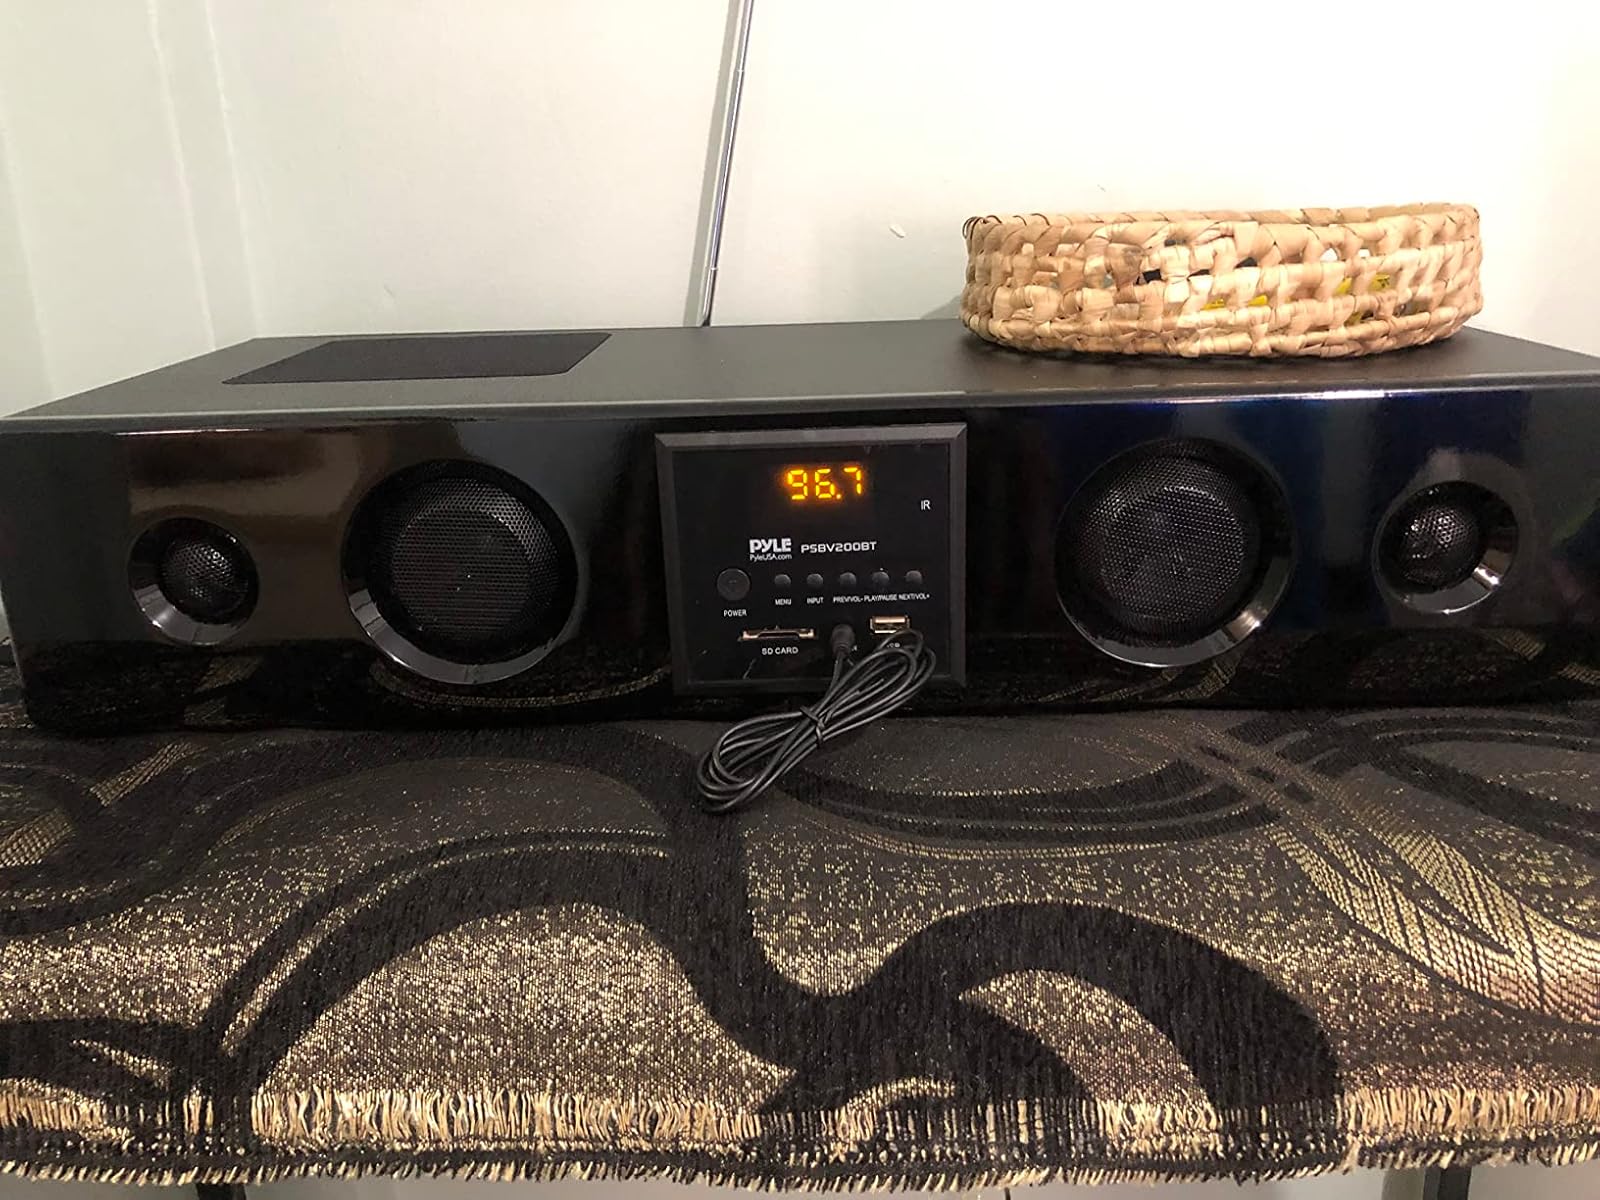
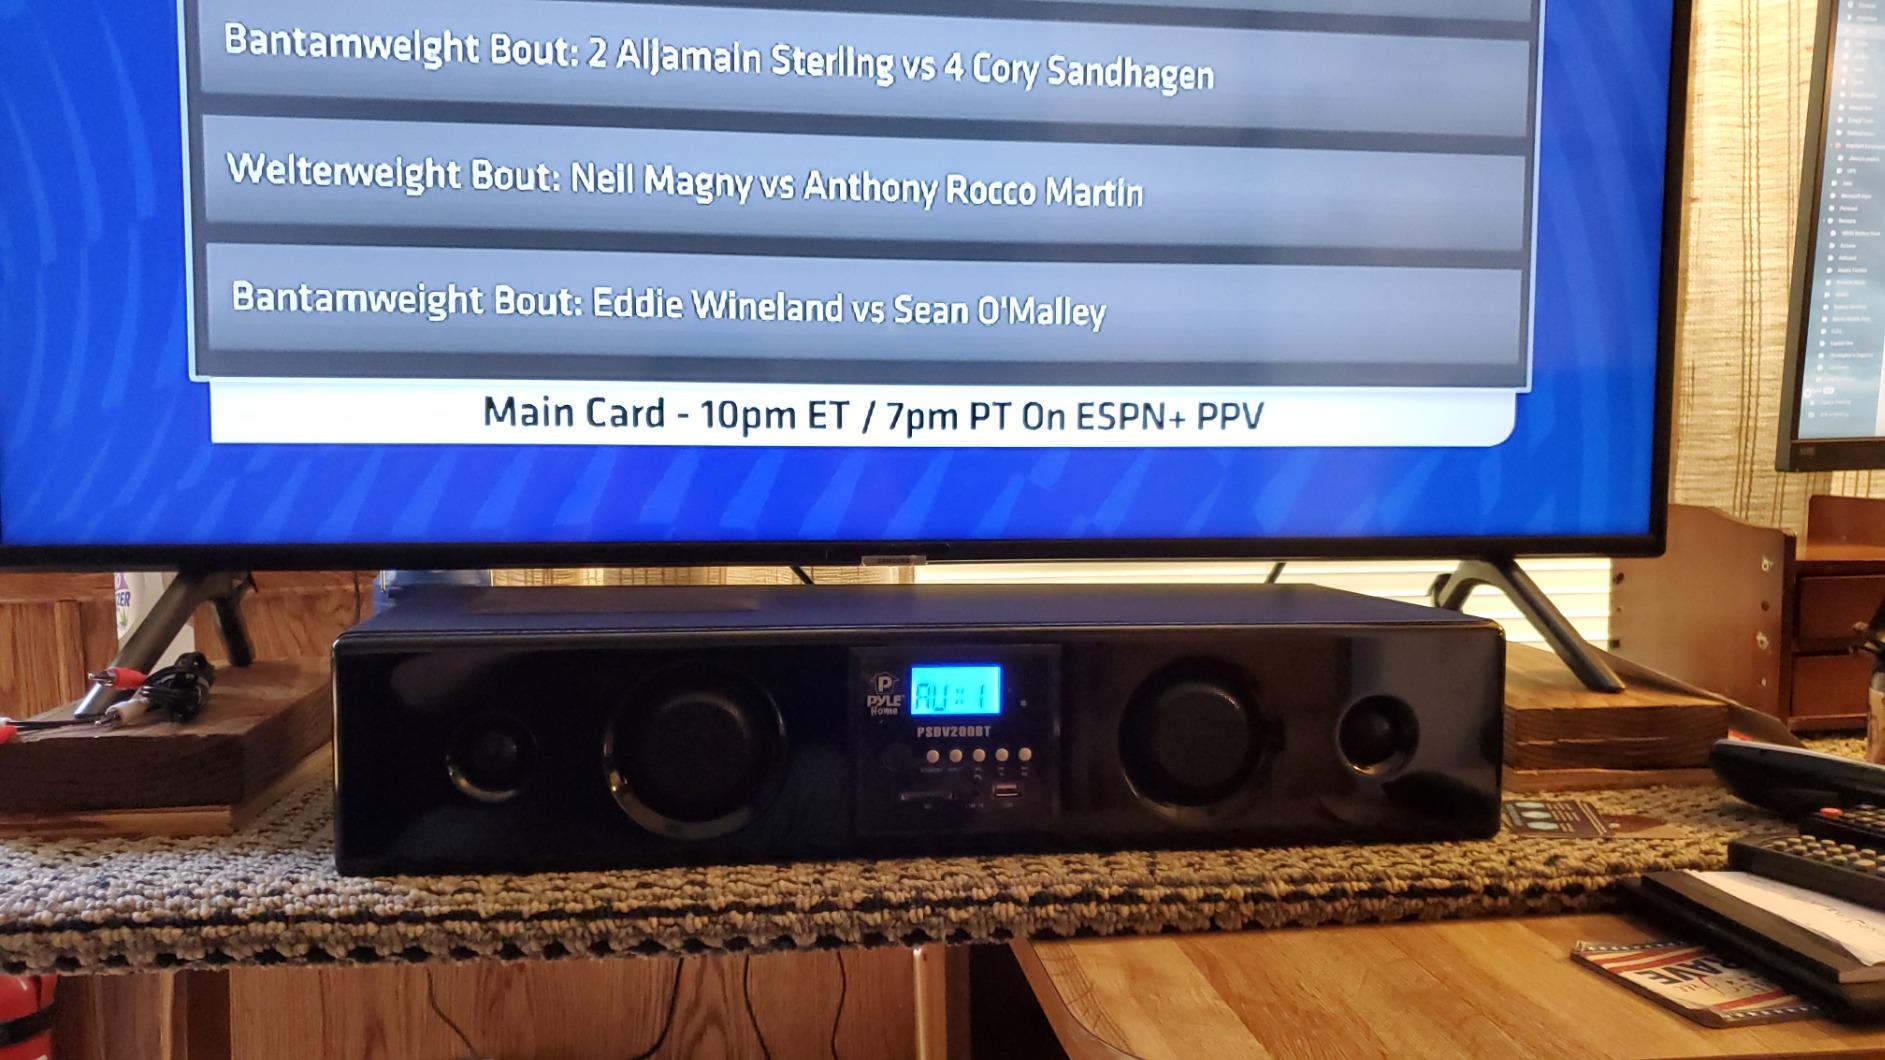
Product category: speaker
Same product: yes